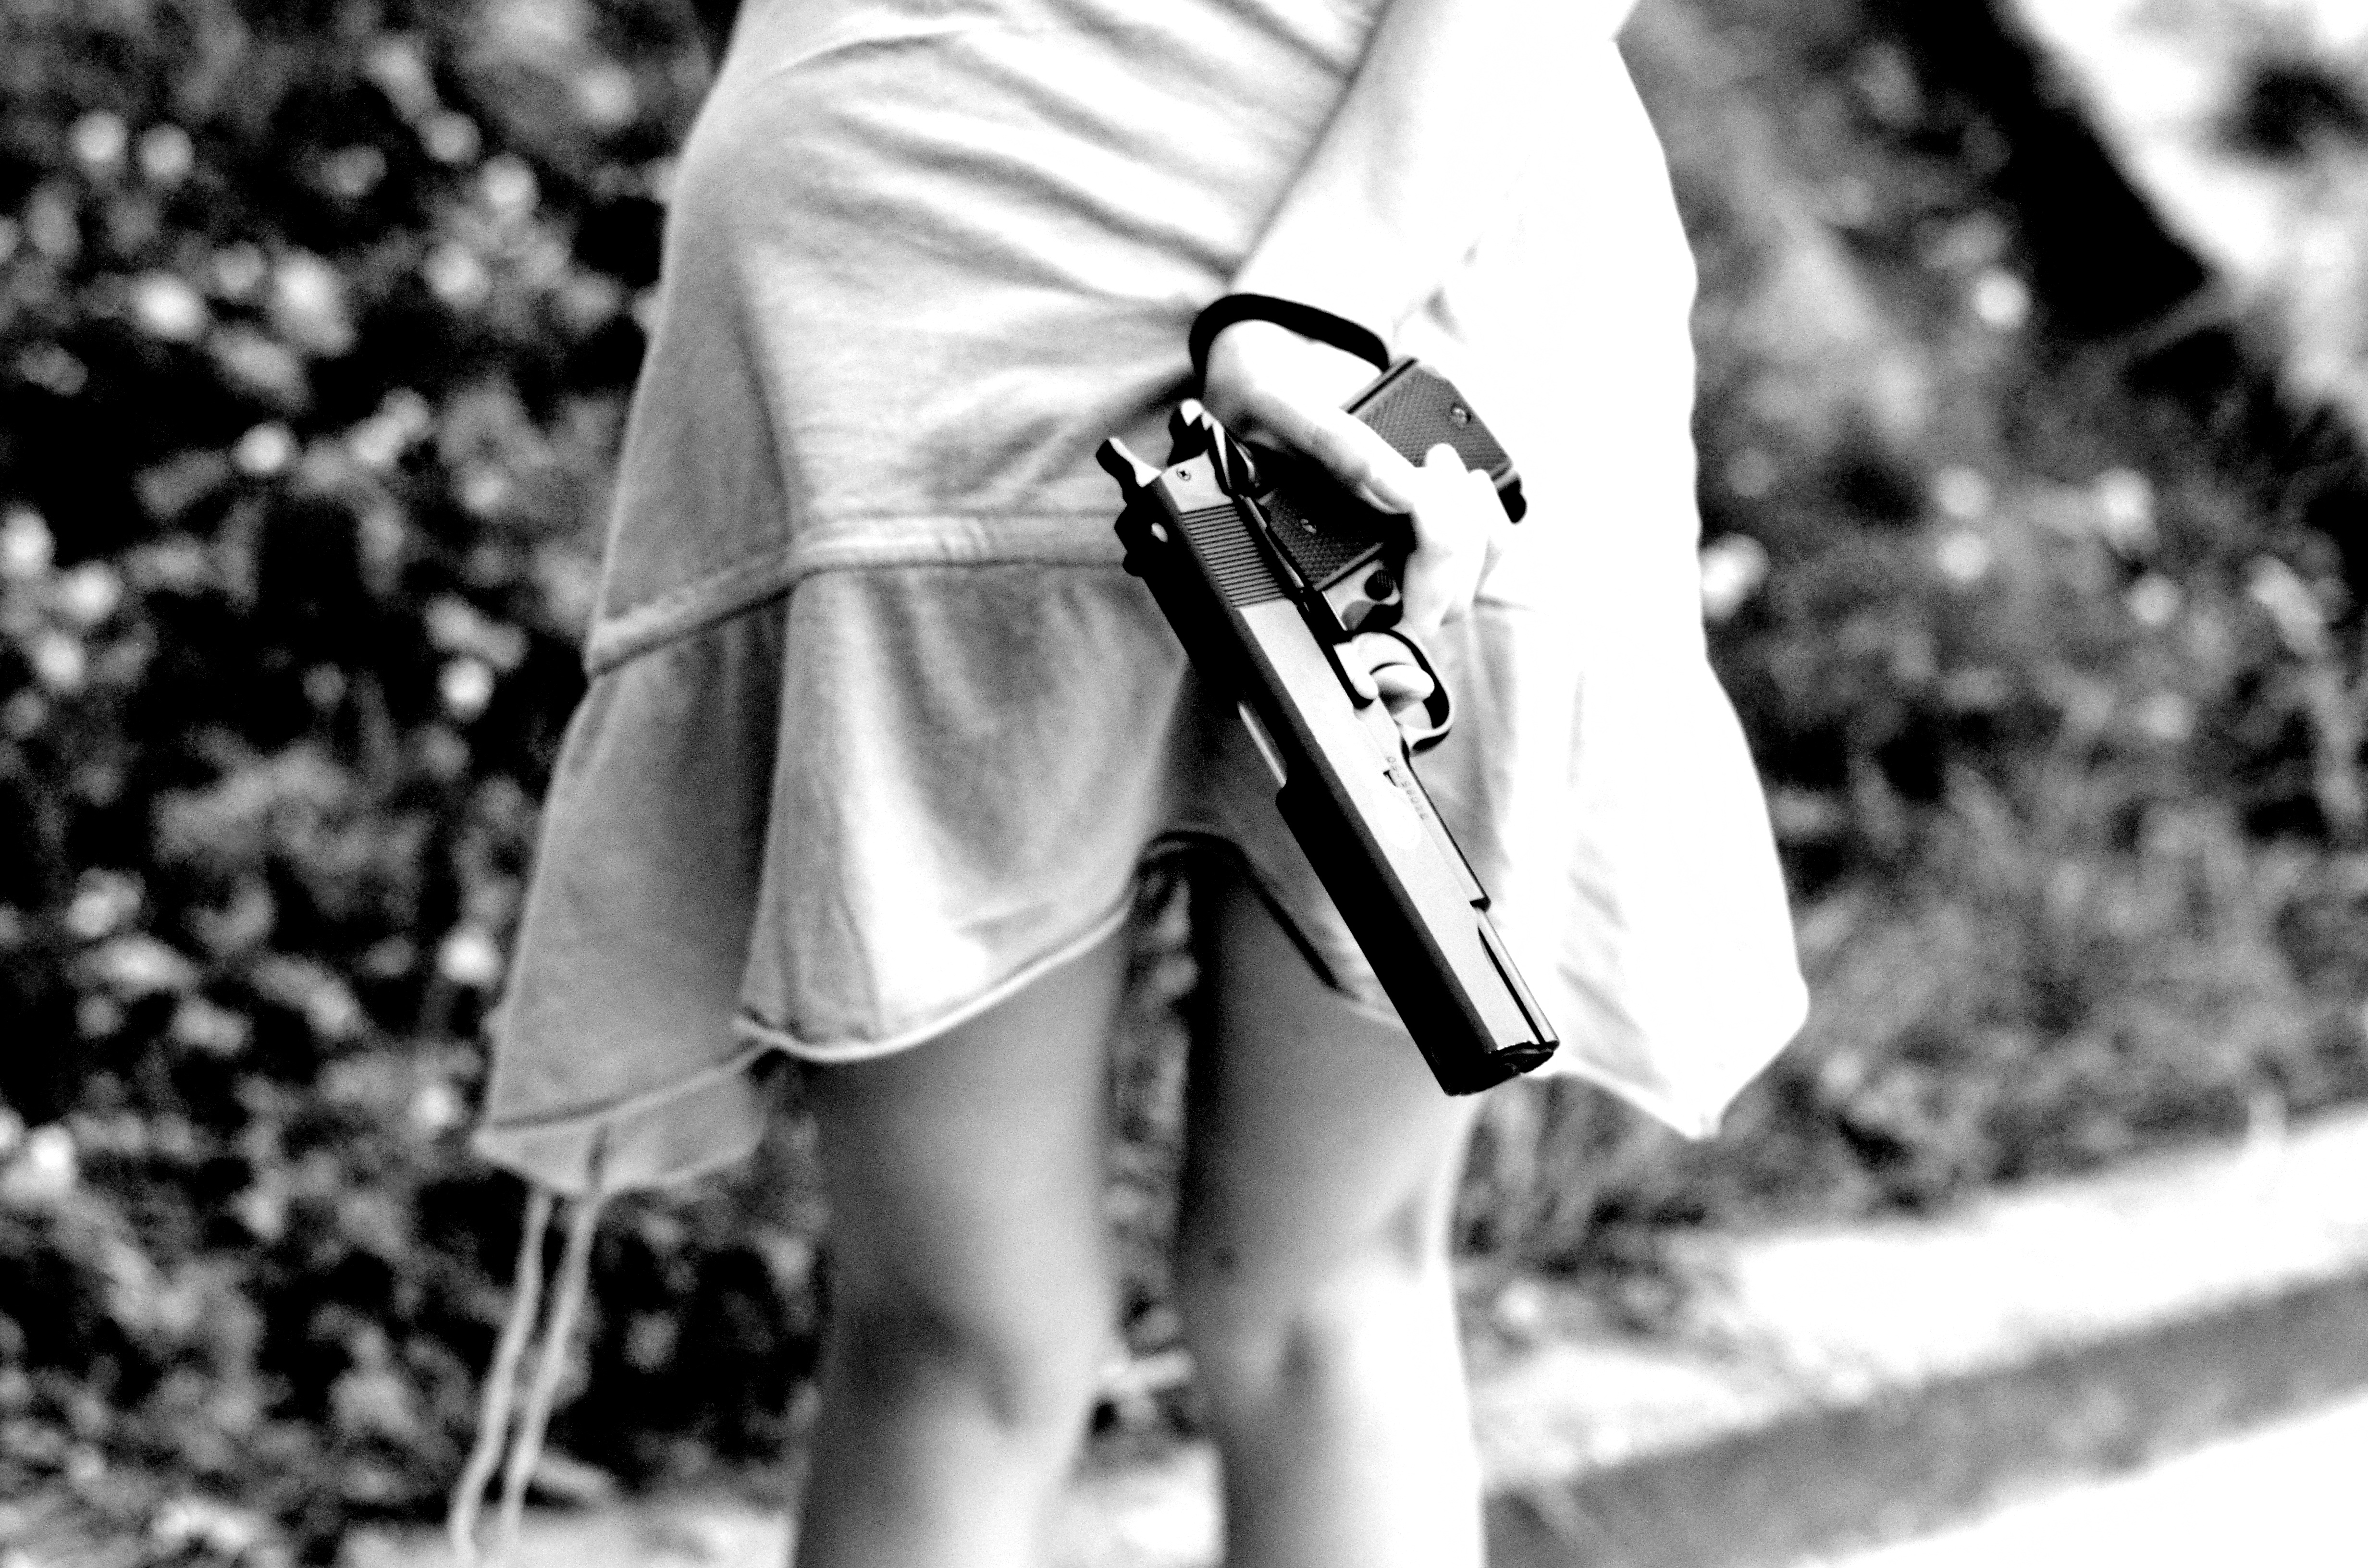
hand, person, black and white, white, photography, model, spring, fashion, black, monochrome, footwear, photograph, passion, young girl, photo shoot, monochrome photography, jealousy